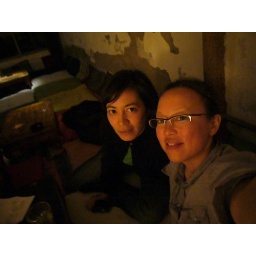
pauline and me in bed bar